Warren McGuirk Alumni Stadium

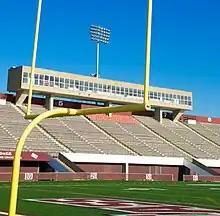
McGuirk Stadium's permanent lights, installed August 2008

Lights were installed in the stadium for the 2008 football season, permitting UMass to play night games at home on a regular basis. The first game played under the permanent lights was the season opener on August 30, 2008, with UMass beating Albany 28-16. A video scoreboard was installed during the 2009 season. A new FieldTurf playing surface was installed in McGuirk Stadium for the 2014 football season.